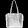
Label: Bag